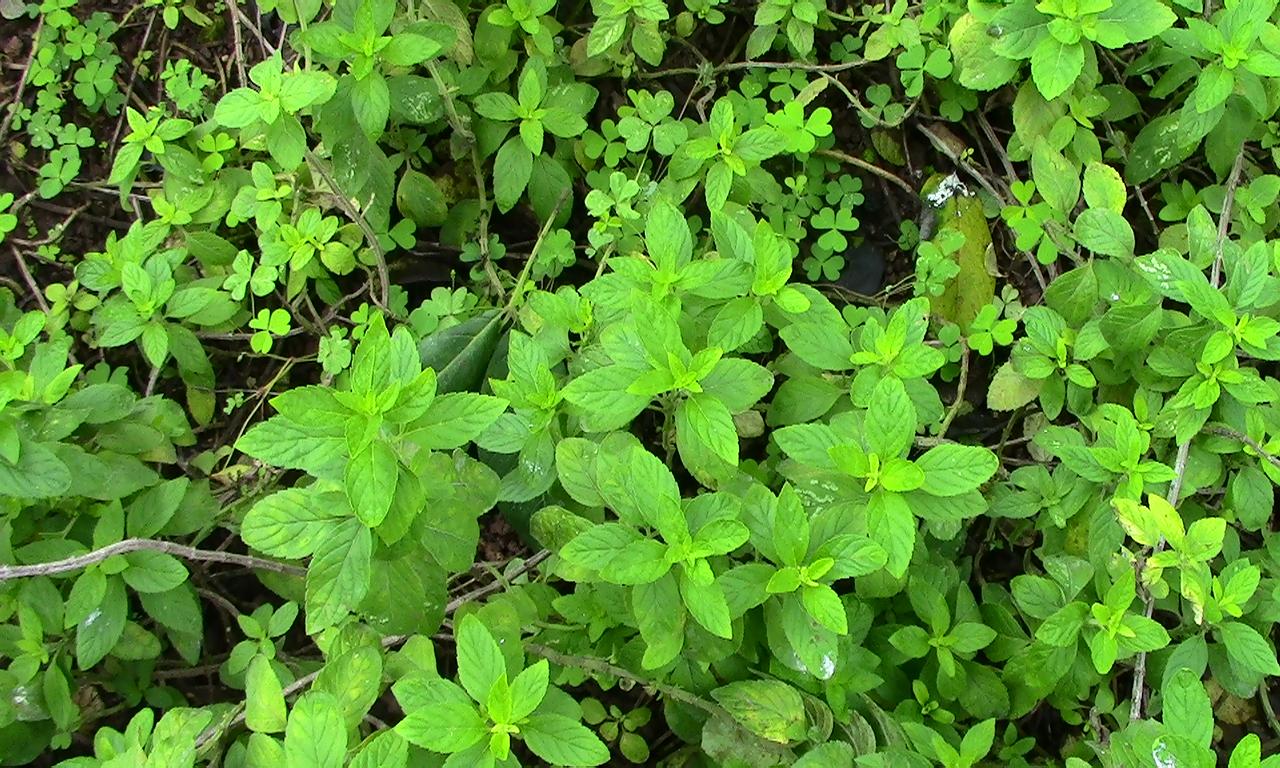
Label: Sunlight